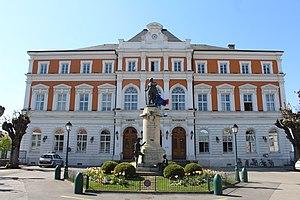
Hôtel de ville de Saint-Julien-en-Genevois.
Saint-Julien-en-Genevois est une commune française située dans le département de la Haute-Savoie, en région Auvergne-Rhône-Alpes. Elle fait partie de l'agglomération transfrontalière du Grand Genève.